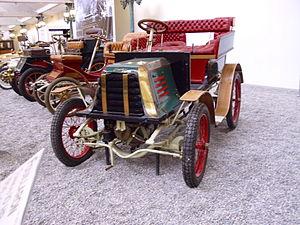
Cette liste présente les véhicules automobiles protégés au titre des monuments historiques en France.